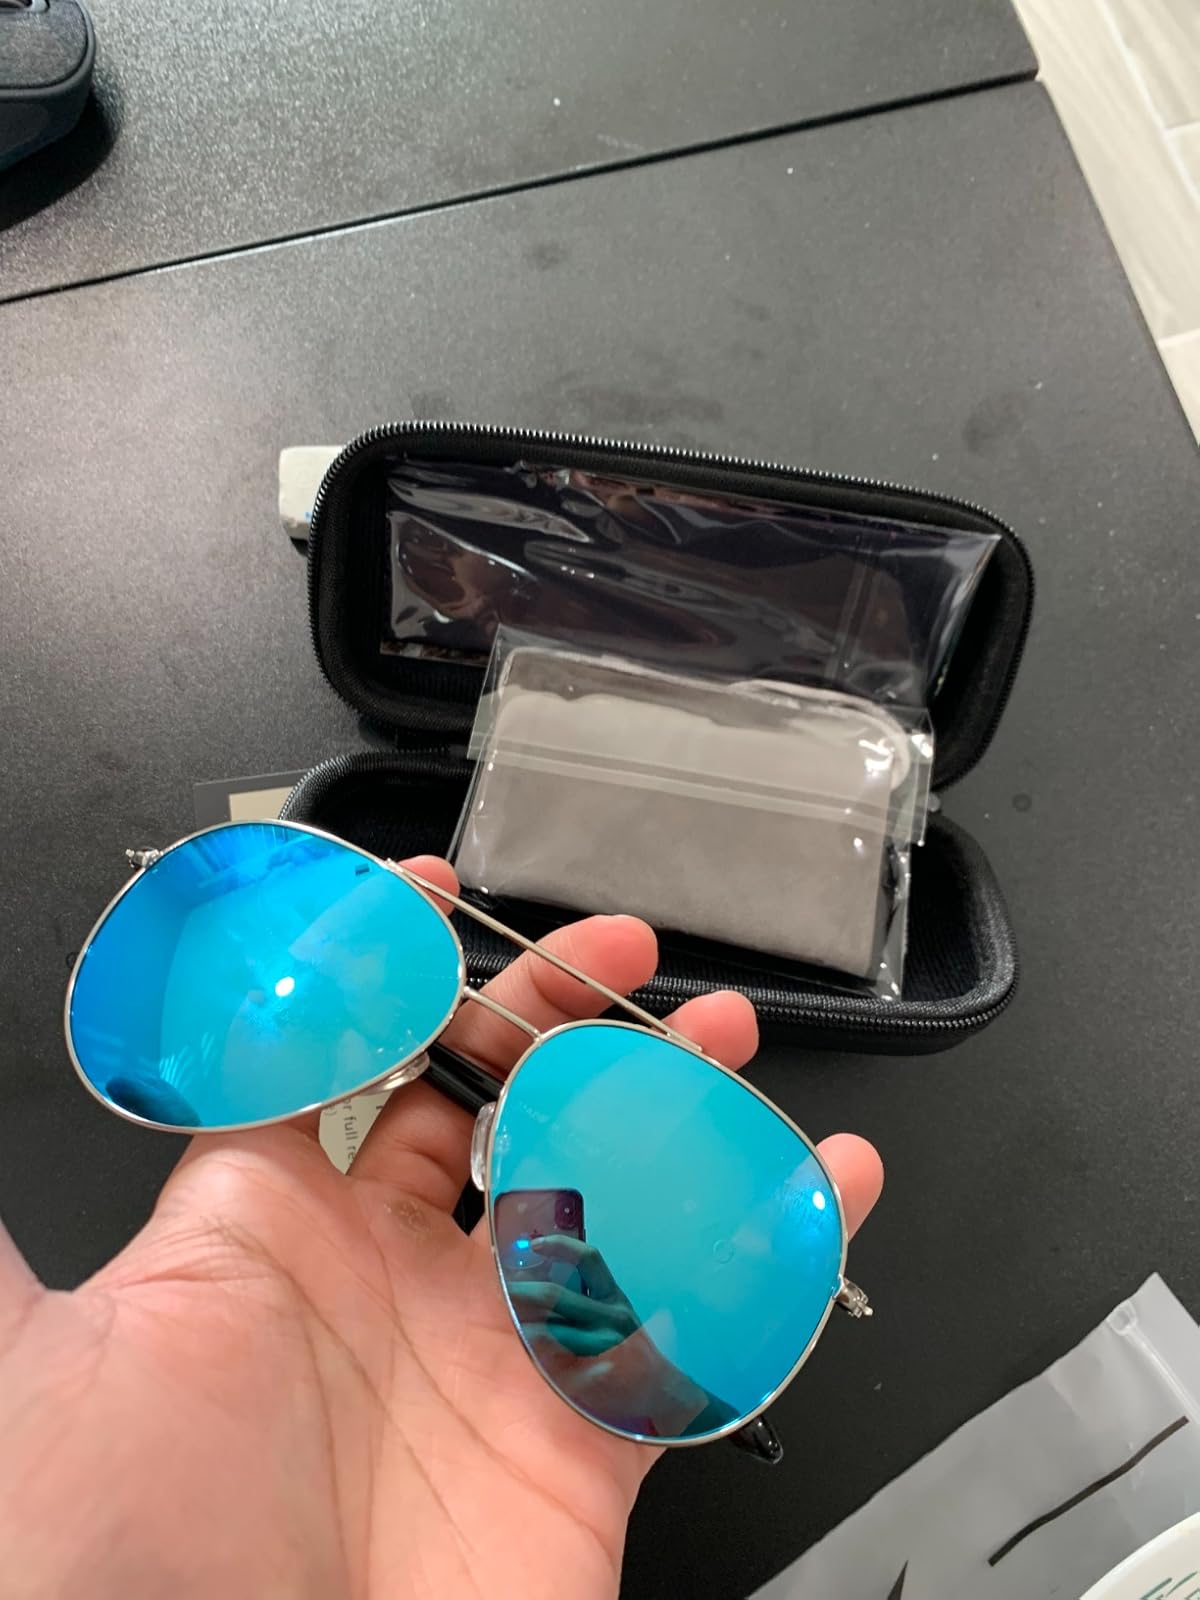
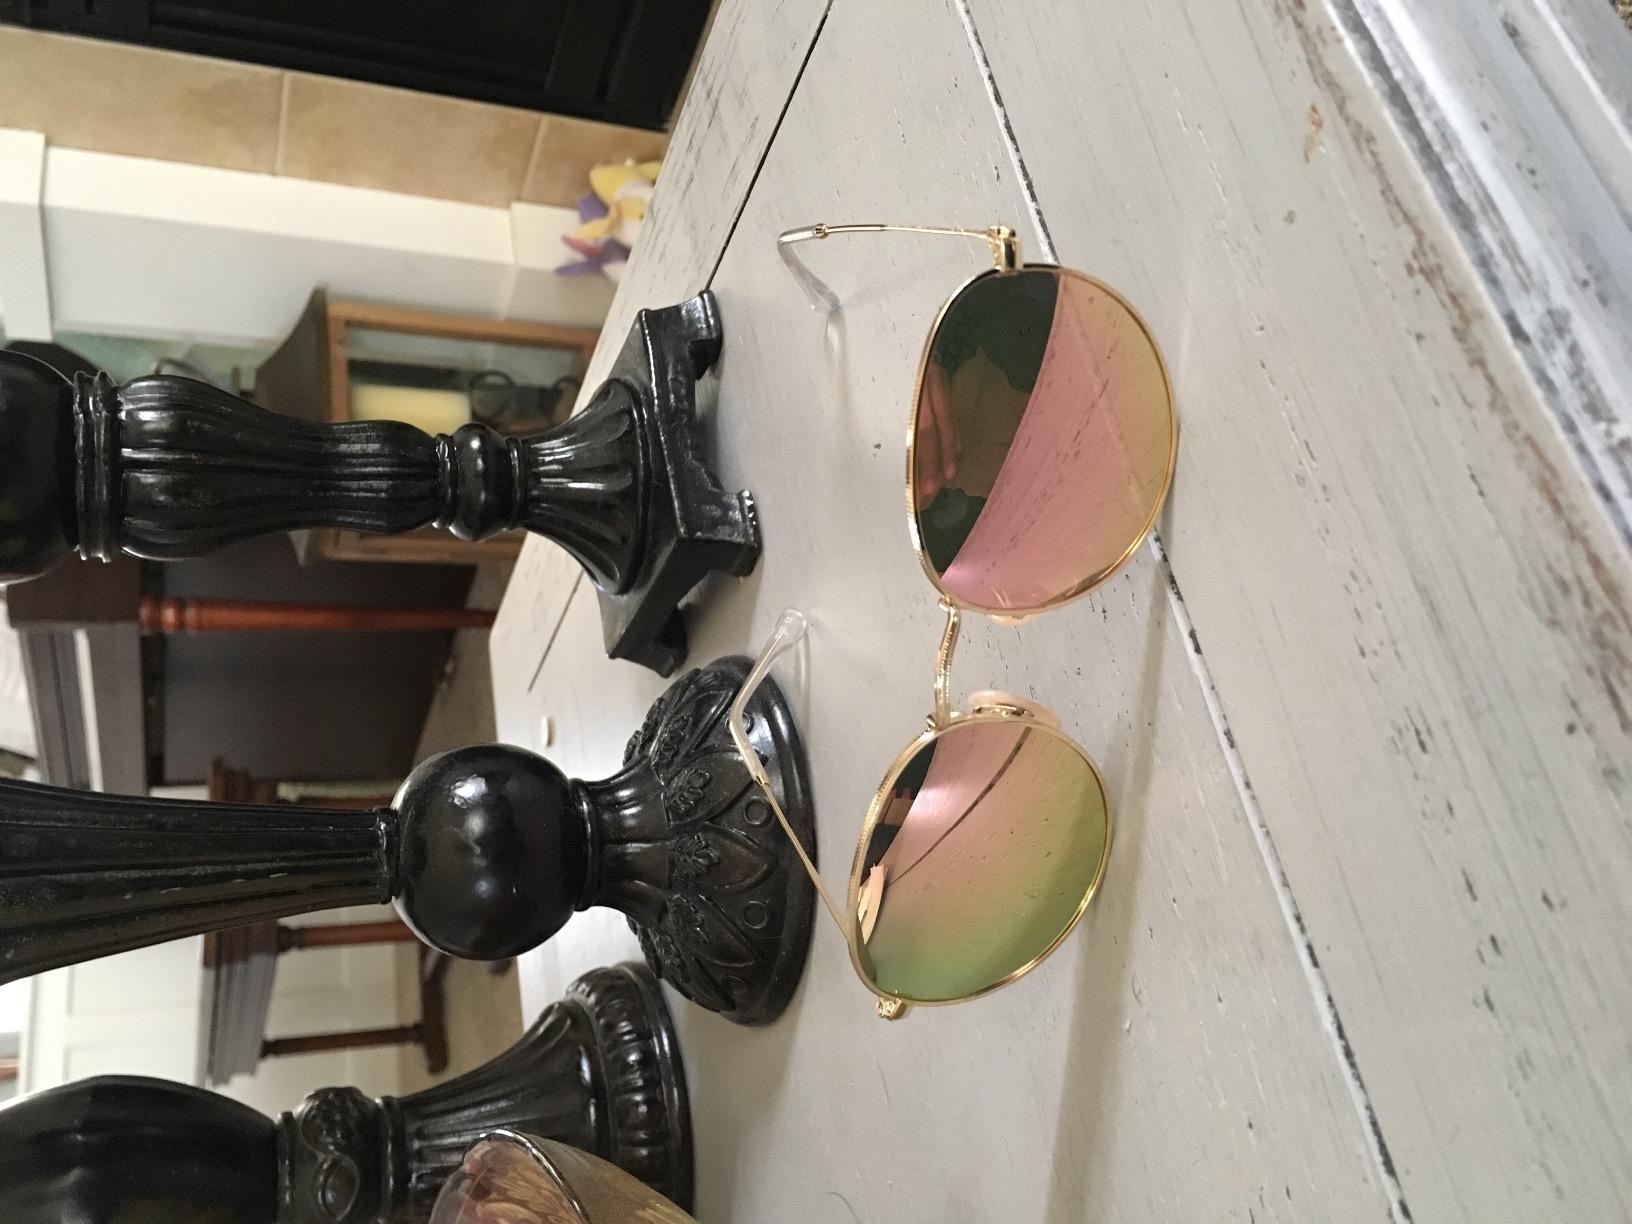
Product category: accessories_sunglasses
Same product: no